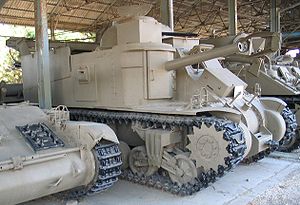
M3 Lee / Varianter
M31 TRV med dummy kanon i skroget
"M3 Lee var en amerikansk kampvogn, som blev anvendt under 2. verdenskrig. I Storbritannien blev kampvognen kaldt ""General Lee"" efter den amerikanske borgerkrigs general Robert E. Lee, og den modificerede udgave, som blev bygget efter britiske specifikationer med et nyt tårn blev kaldt ""General Grant"" efter General Ulysses S. Grant.